The Hammer (2007 film)

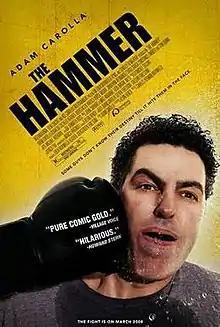
Theatrical release poster

The Hammer is a 2007 comedy film starring Adam Carolla and Heather Juergensen. It was directed by Charles Herman-Wurmfeld. Carolla plays a once-promising boxer, now a middle-aged construction worker, who attempts to join the U.S. Olympic boxing team.